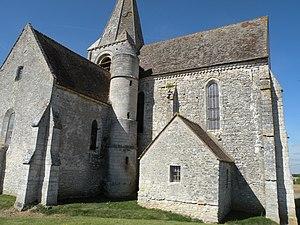
Église Saint-Gilles-Saint-Leu de Boubiers
L'église Saint-Denis est une église catholique située à Boubiers, en France. C'est une église rurale qui n'a plus changée depuis le milieu du XVIᵉ siècle, d'une architecture assez rustique dans son ensemble, mais avec une façade occidentale gothique flamboyant remarquable, un clocher central roman avec flèche en pierre du XIIᵉ siècle, et un chœur gothique ayant extérieurement conservé son apparence du XIIIᵉ siècle. Les murs de la nef sont encore romans. Hormis pour son caractère authentique, l'église est intéressante pour son plan avec des dégagements et passages reliant le transept à la nef et au chœur sans passer par la croisée du transept. L'édifice a été classée monument historique par arrêté du 22 juillet 1943, avec le cimetière qui l'entoure. Elle est affiliée à la paroisse Saint-François-d'Assise du Vexin.